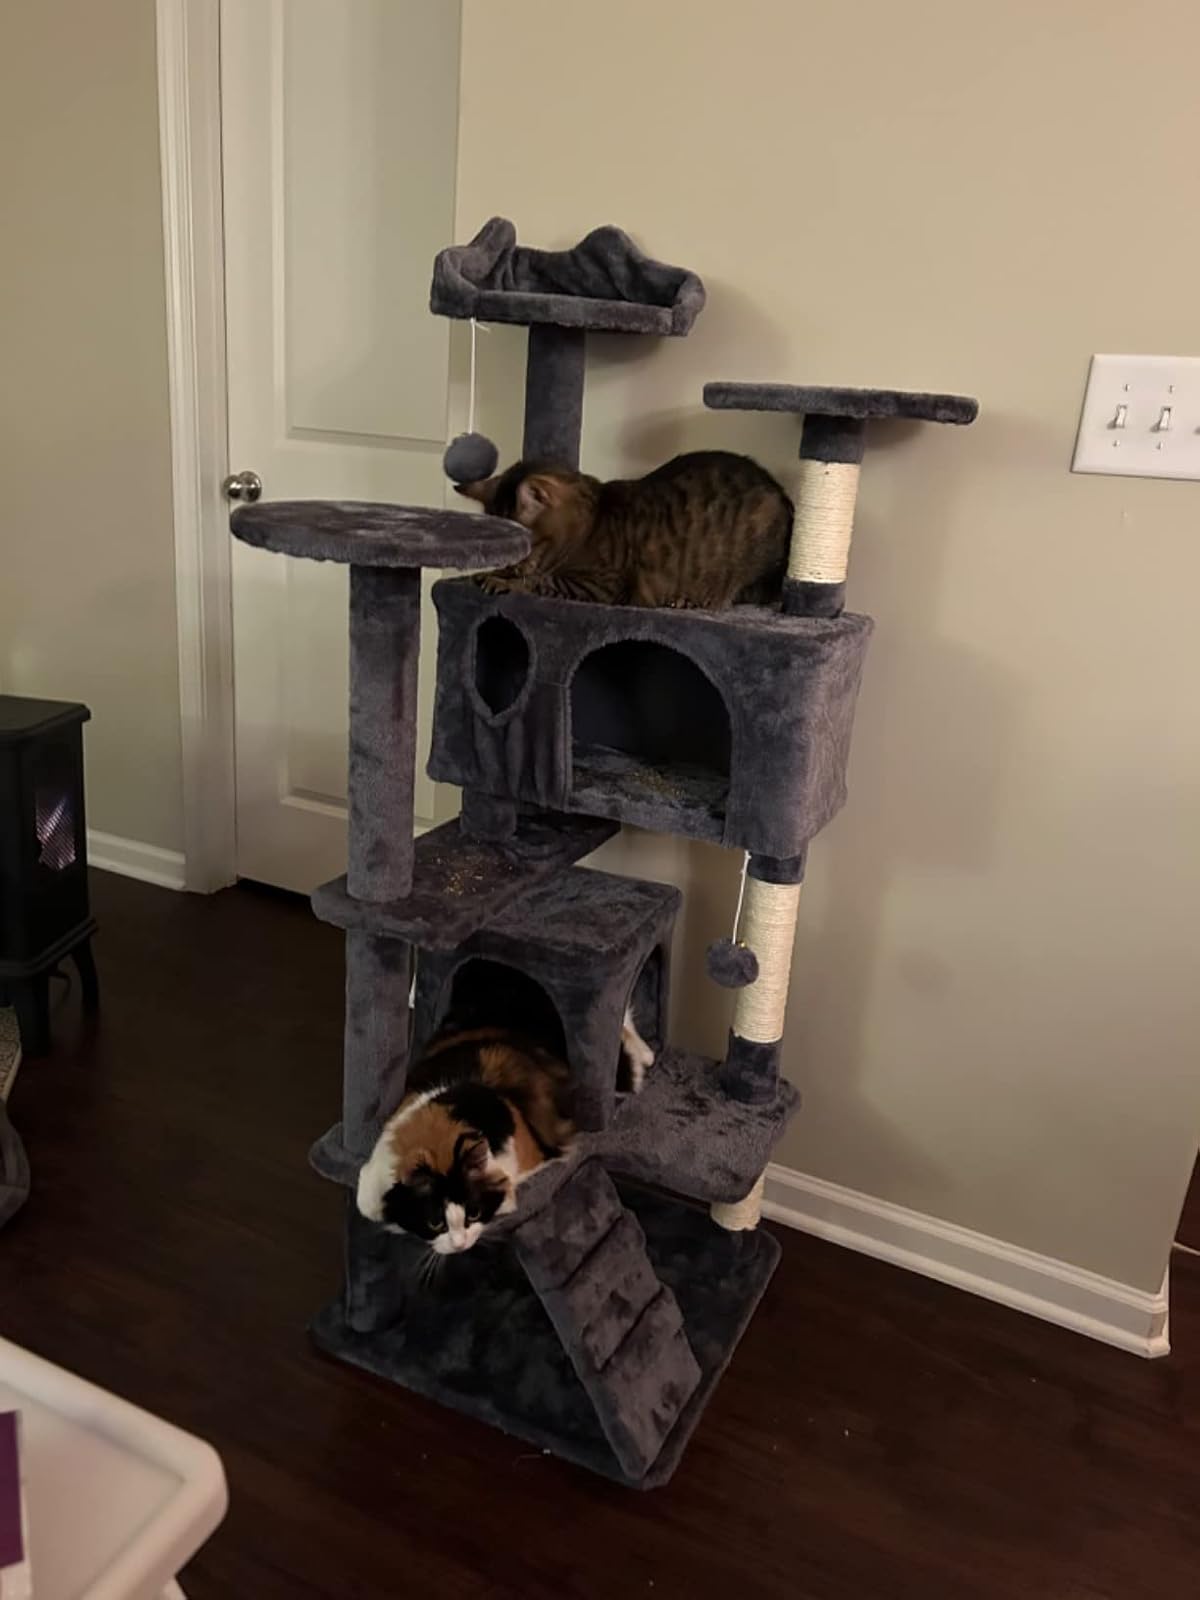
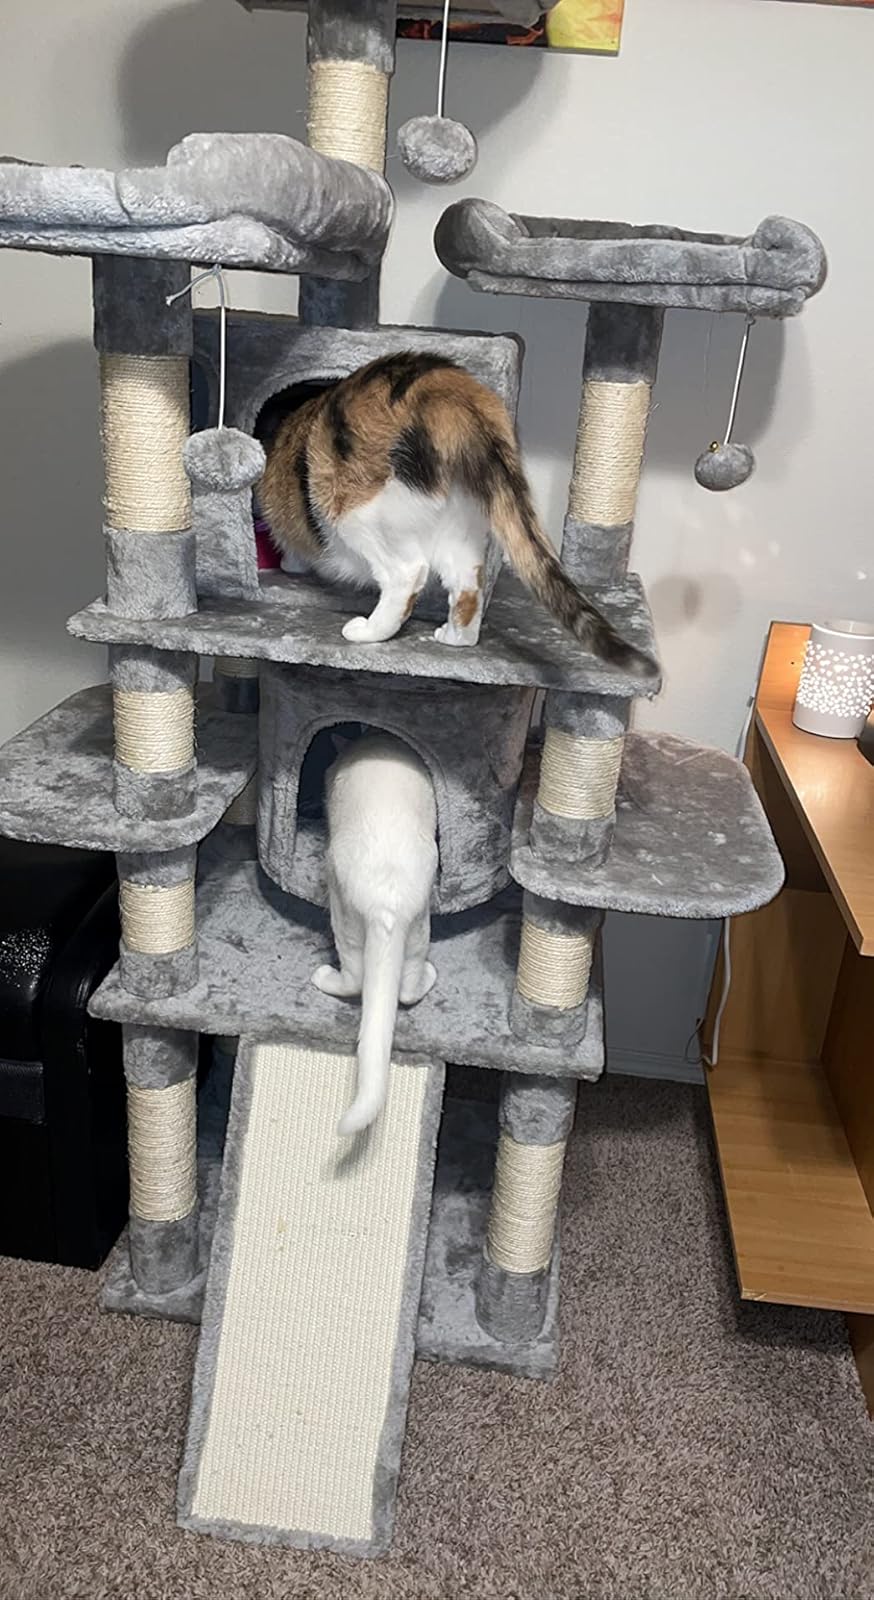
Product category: items_cat tree
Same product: no